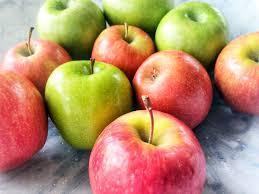
Label: apples